Chemical Coast

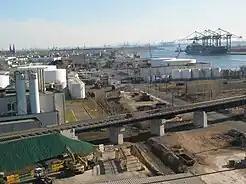
Tank cars parked on a spur of the Chemical Coast Line that passes under the Staten Island Railway in Elizabeth in November 2006 with a container ship being unloaded at Howland Hook on the right

A freight line connection from New Jersey to the Staten Island Railway, via the Chemical Coast line, has been restored as of late 2006, and is operated by the Morristown and Erie Railway under contract with the State of New Jersey. The railroad bridge over the Arthur Kill waterway has also been restored, and at least one freight train has made the crossing in 2006 from New Jersey to Staten Island. Plans are to reactivate the North Shore of the Staten Island Railway to allow freight shipments to and from the recently revamped Howland Hook Marine Terminal.